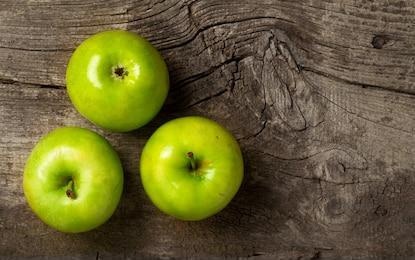
Label: apple